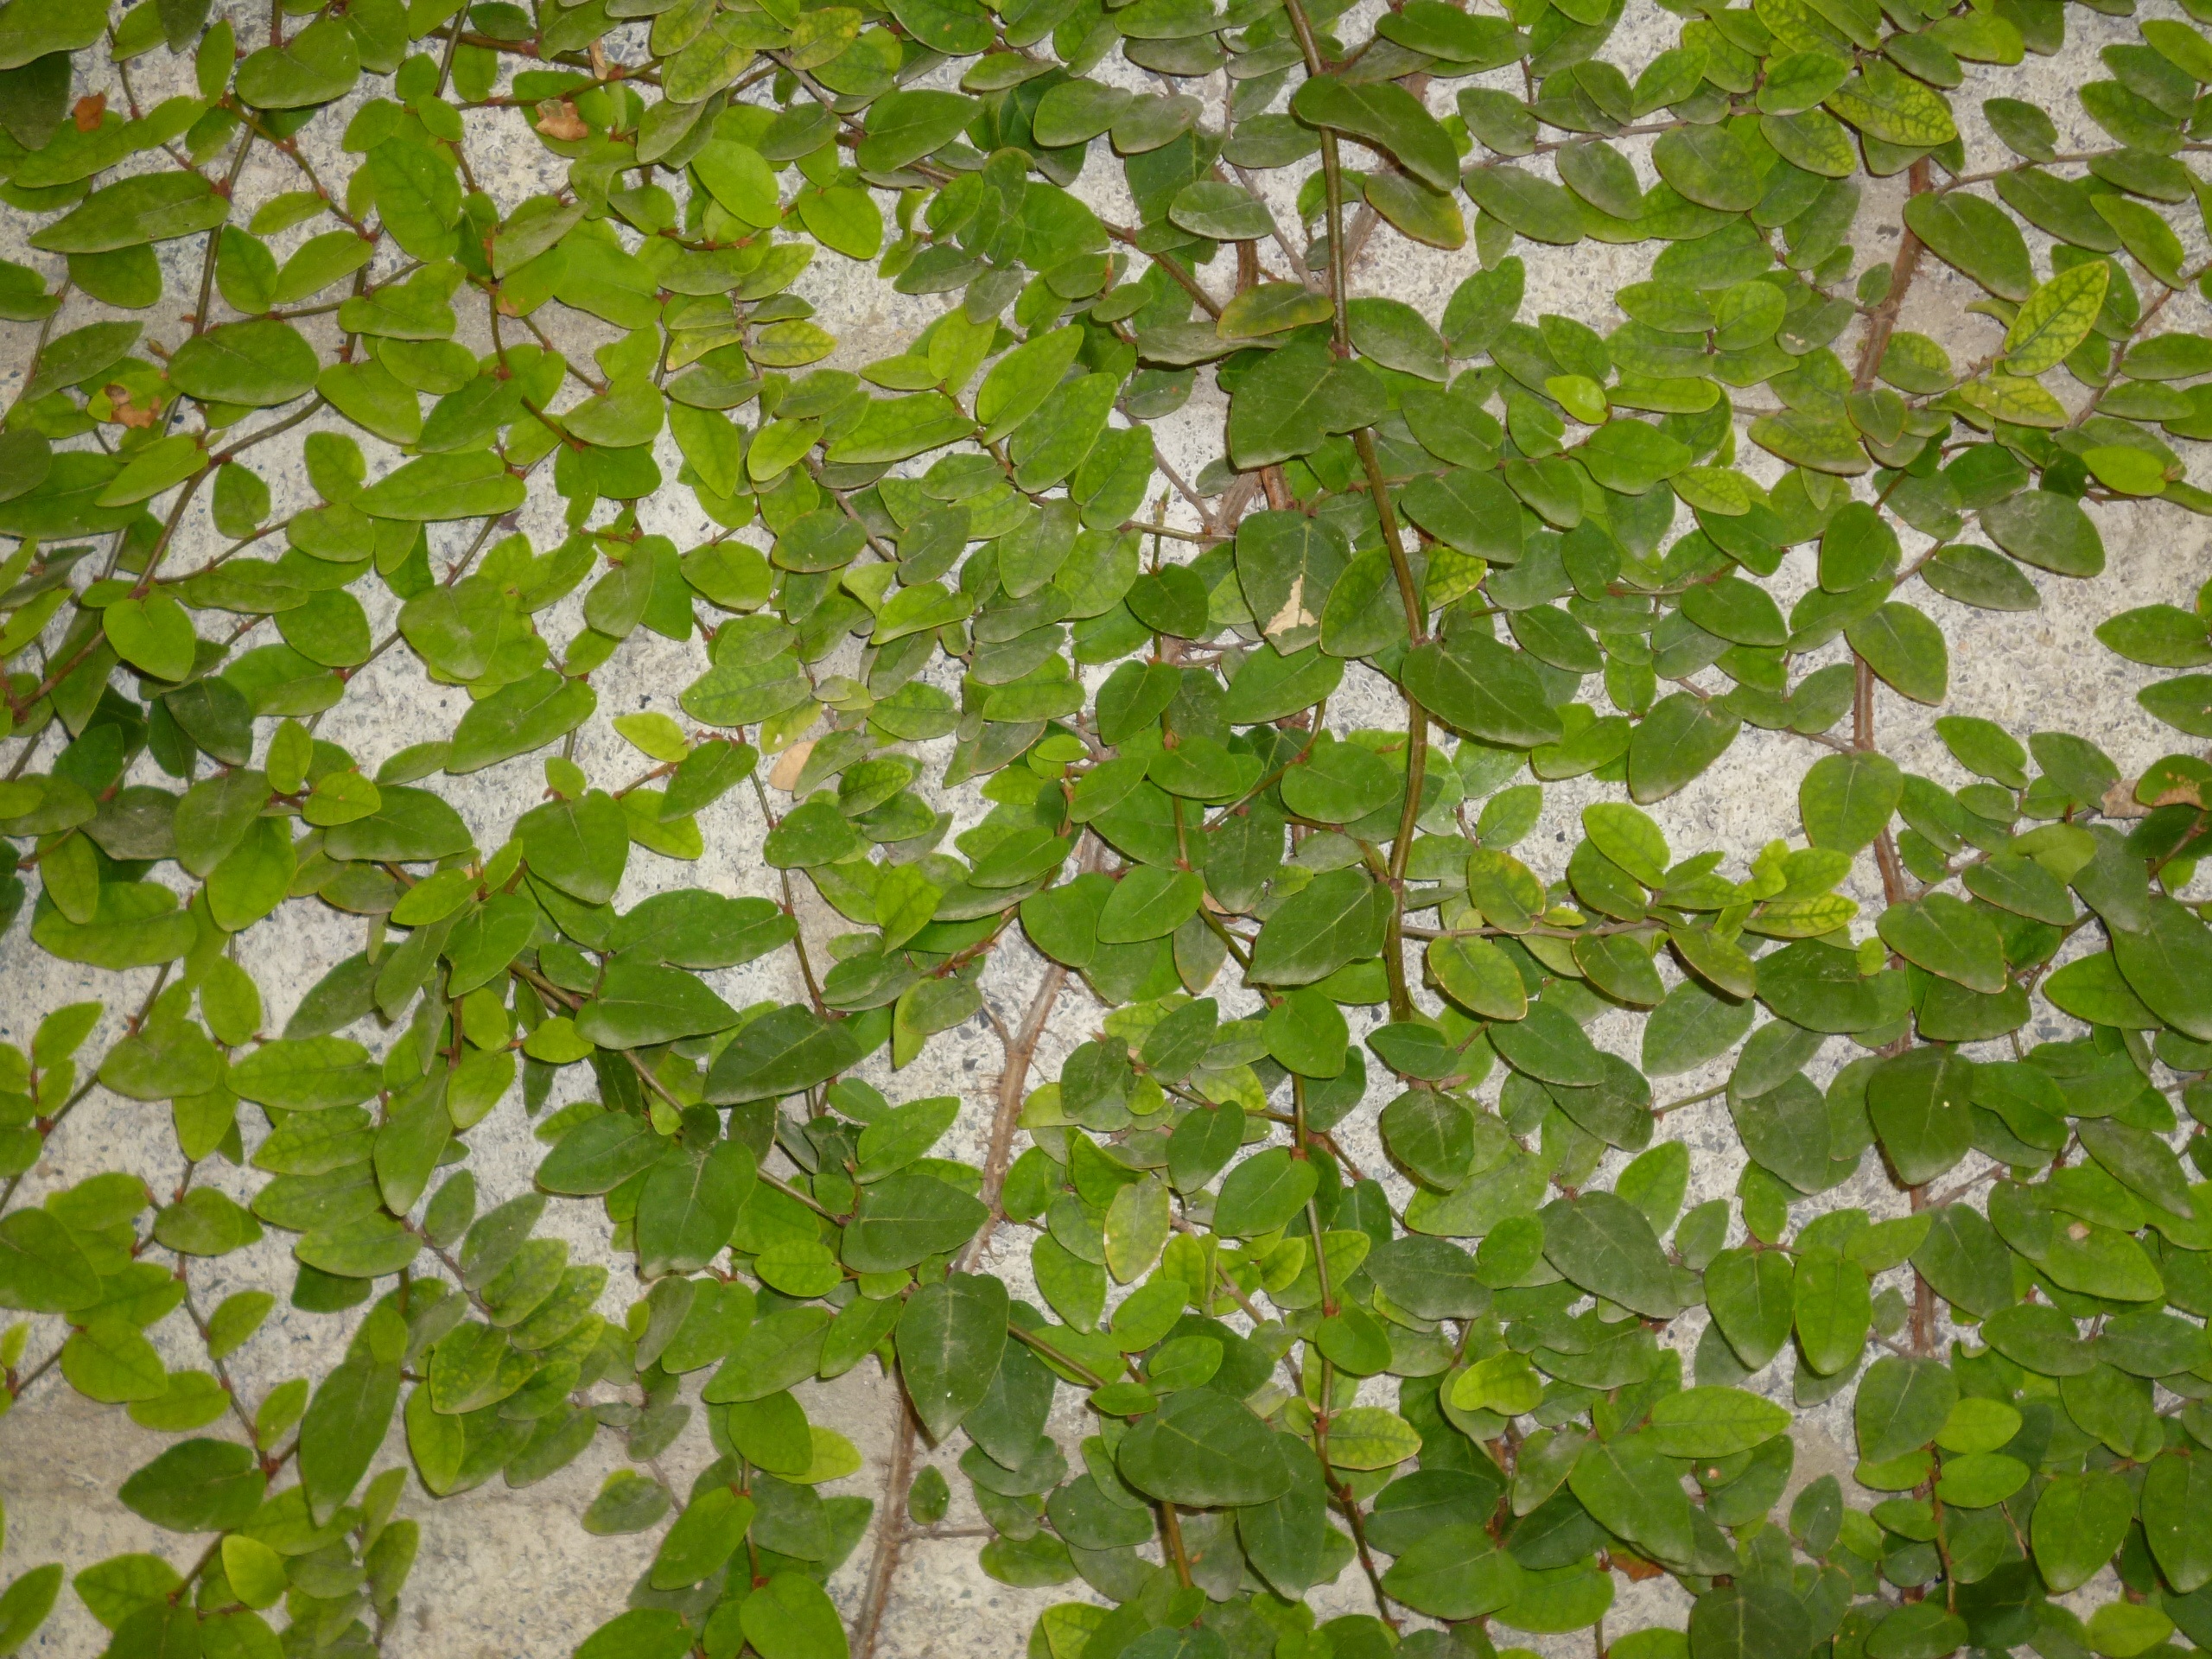
tree, branch, plant, leaf, flower, green, produce, ivy, botany, garden, plants, leaves, shrub, deciduous, flowering plant, maidenhair tree, coccoloba uvifera, annual plant, woody plant, land plant, plane tree family